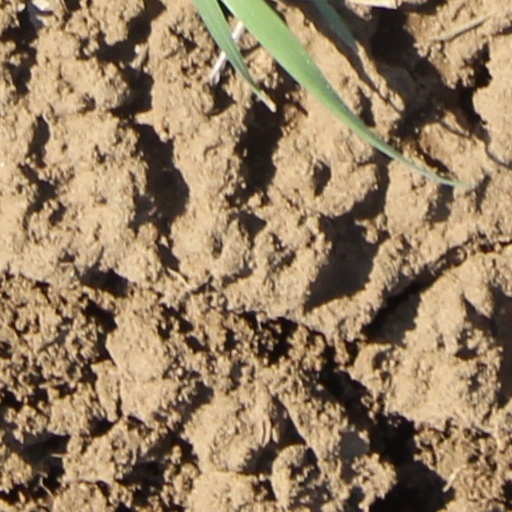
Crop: wheat